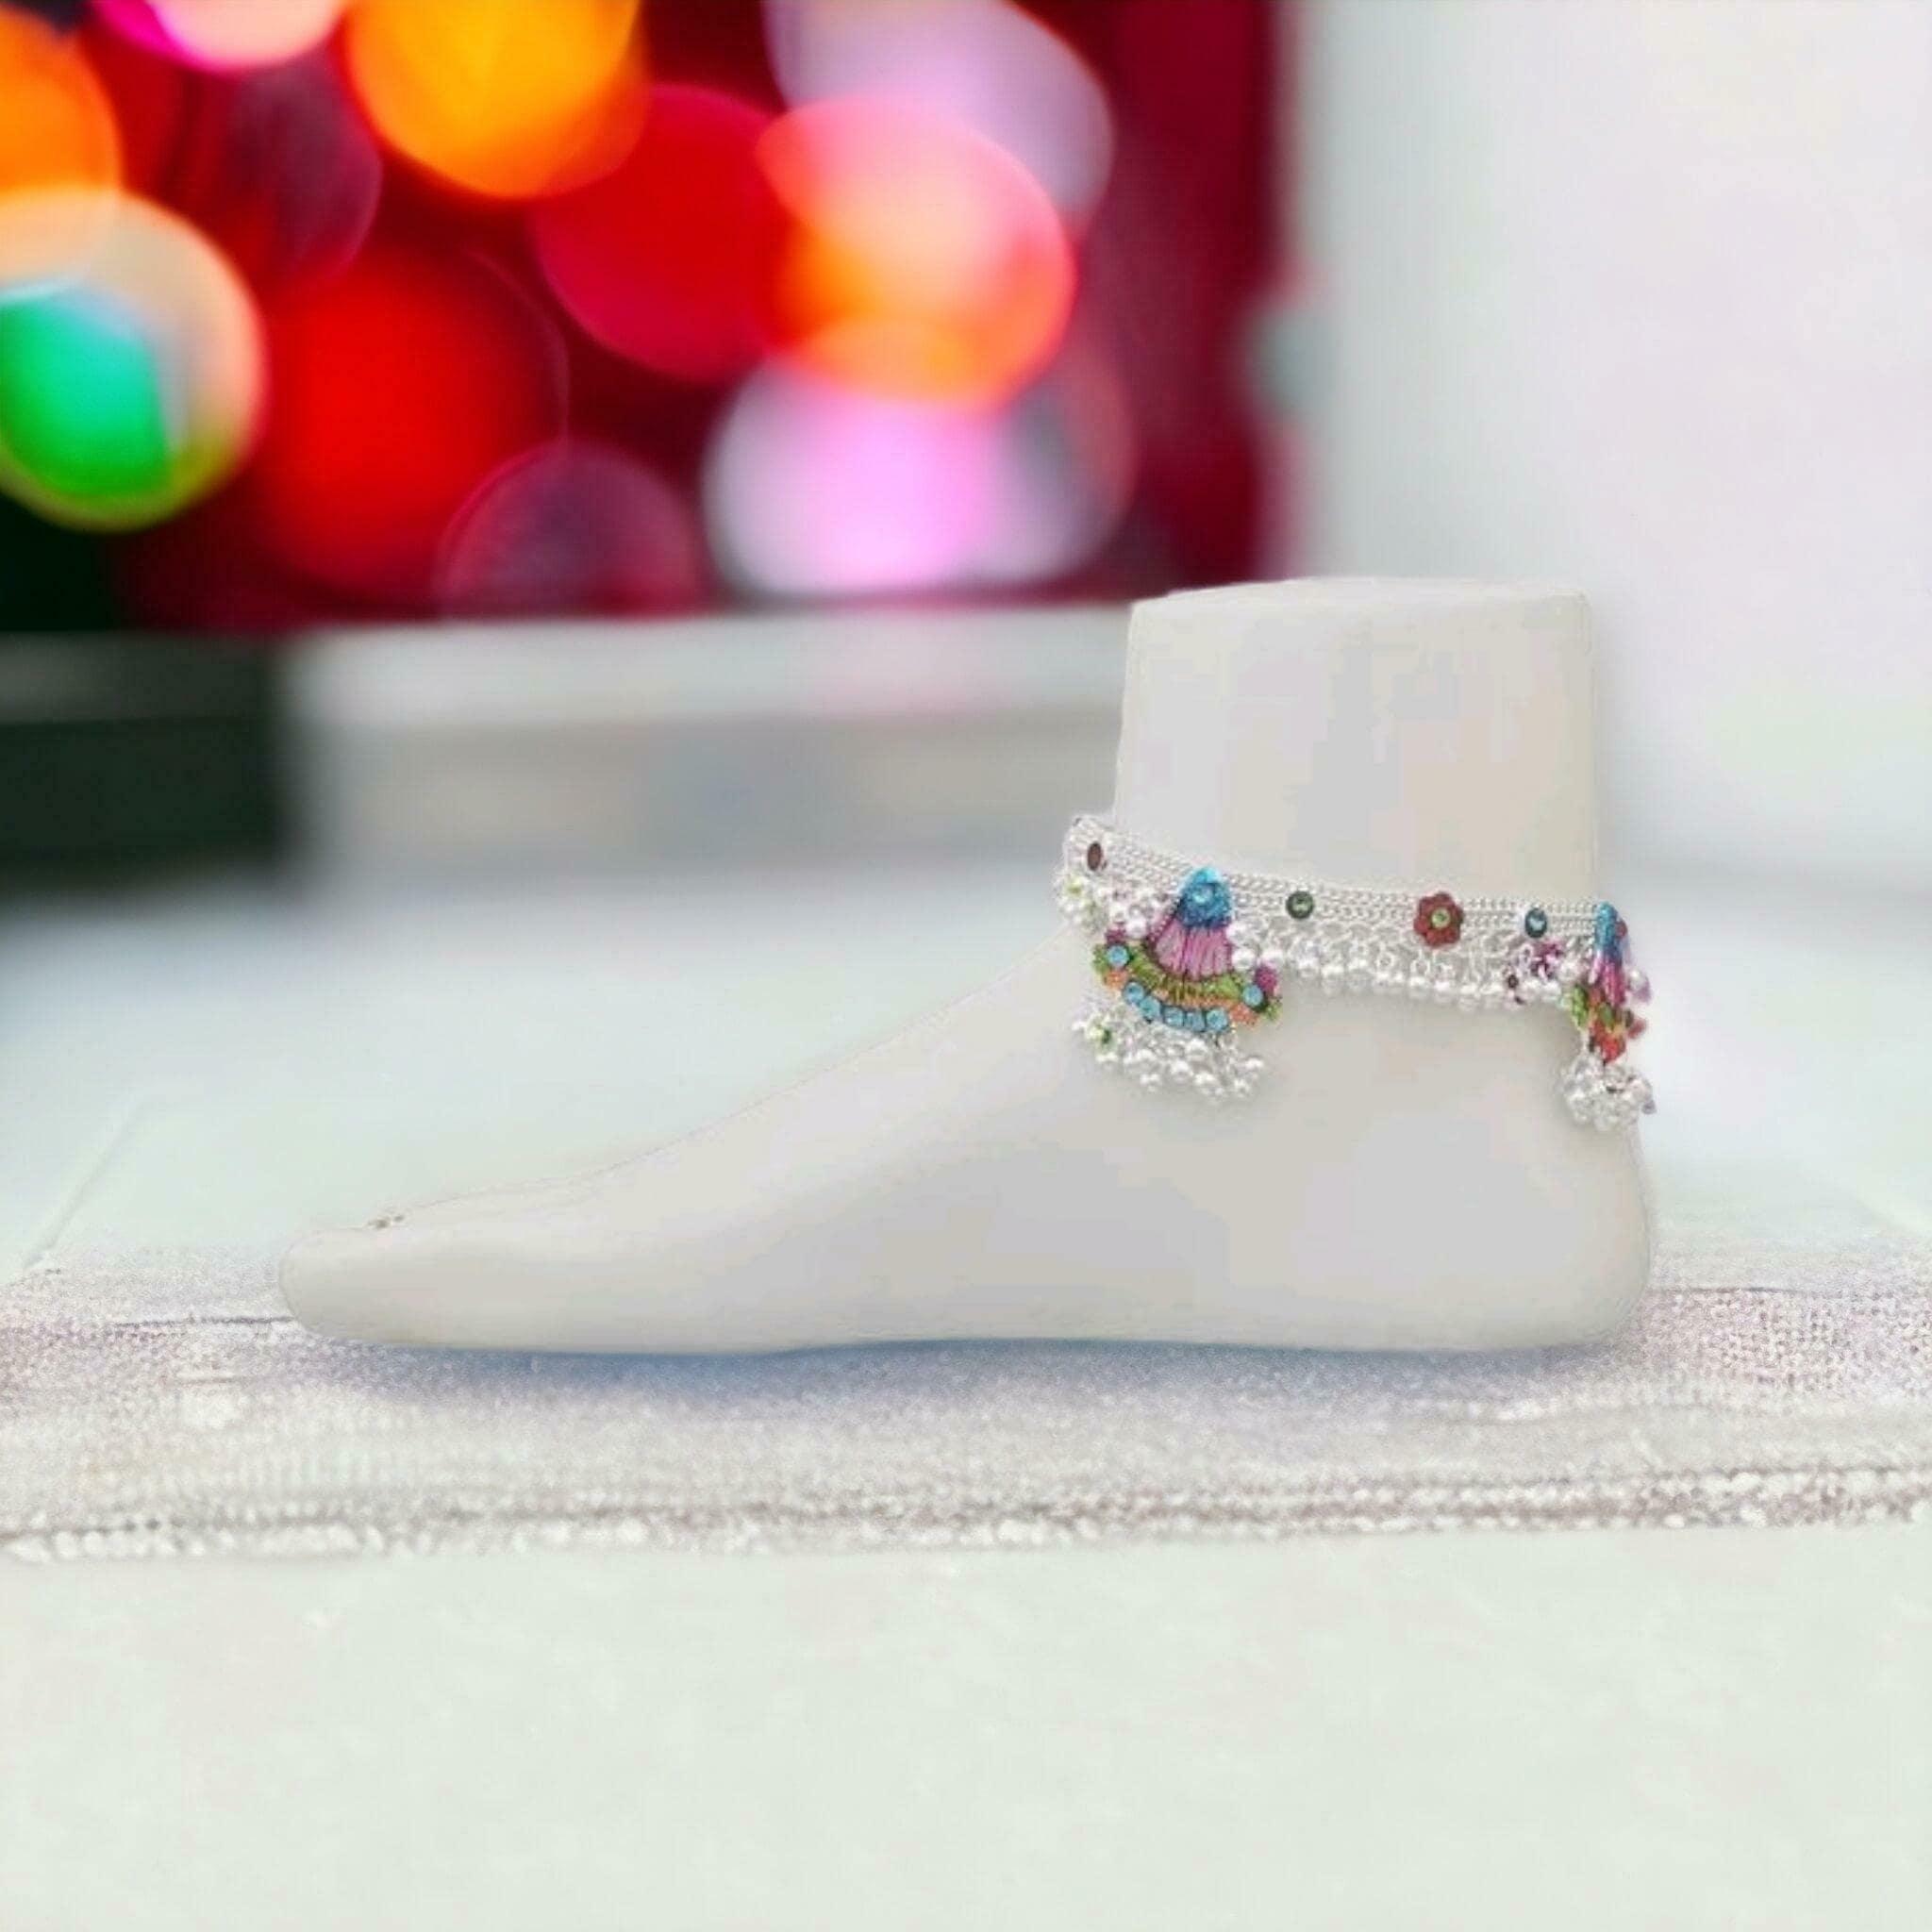
BR Ornaments Sizzling Chunky Women Anklets & Toe Rings Alloy Anklet (Pack of 2)
Type: Anklet
Brand: BR Ornaments
Price: Rs. 399
 This silver anklet looks good with all indian outfitsor traditional outfits suitable girls and women of all ages. grab this pair of anklets, you will feel stylish ankle and shining silver anklet will make beautiful, you must buy the sns traders anklets you will never go wrong with the latest design, fancy anklets in silver jewellery.